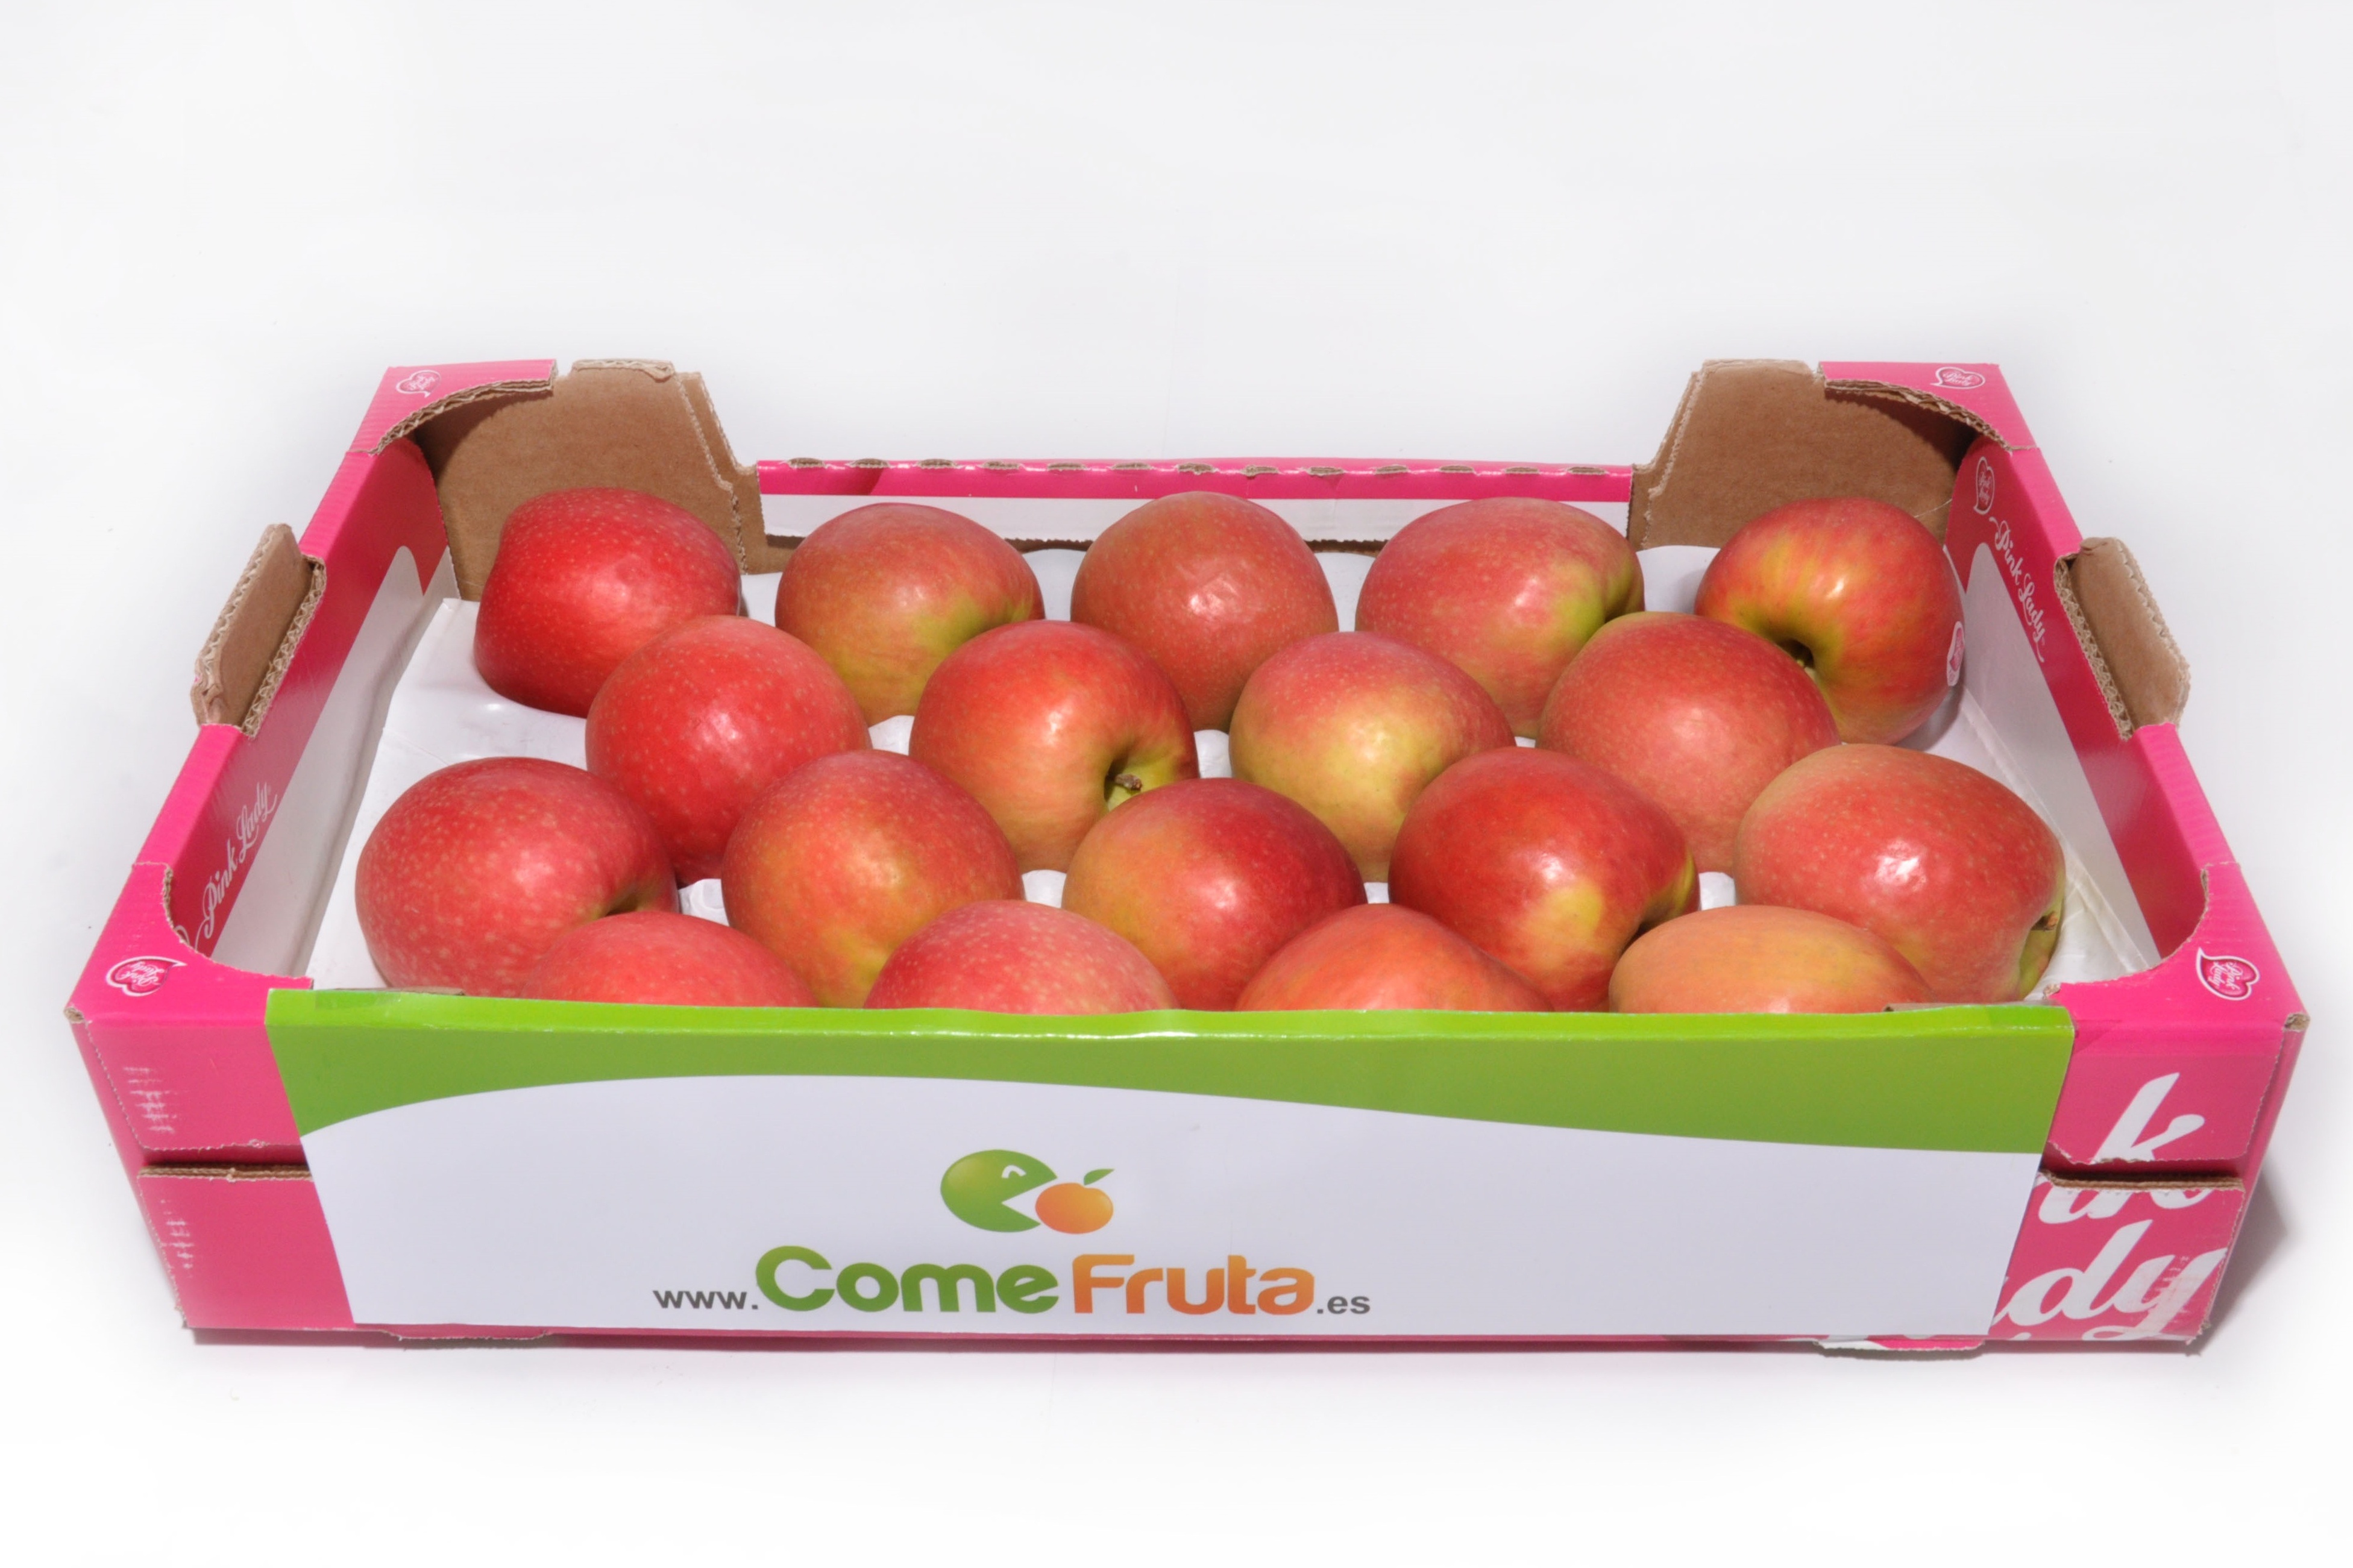
apple, plant, fruit, food, produce, flowering plant, rose family, pink lady, land plant, box of apples